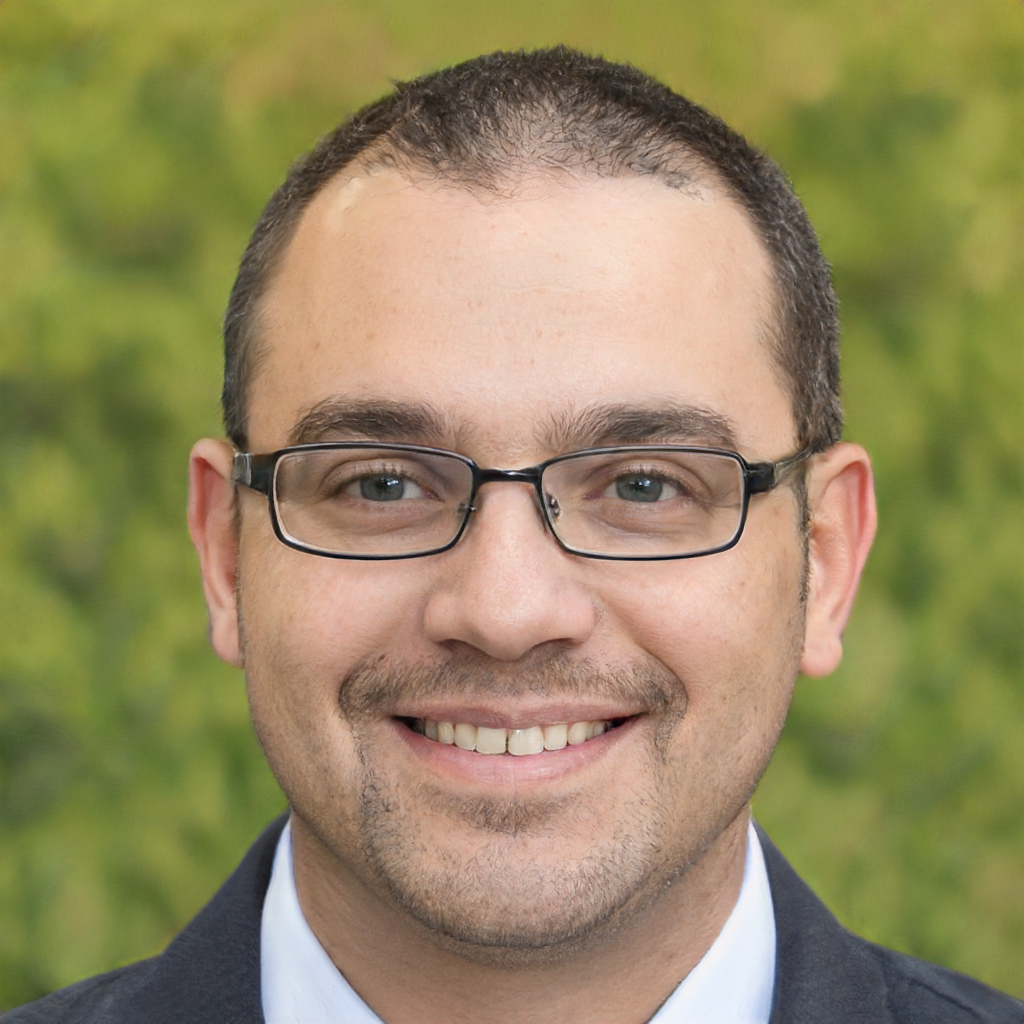
Gender: Male